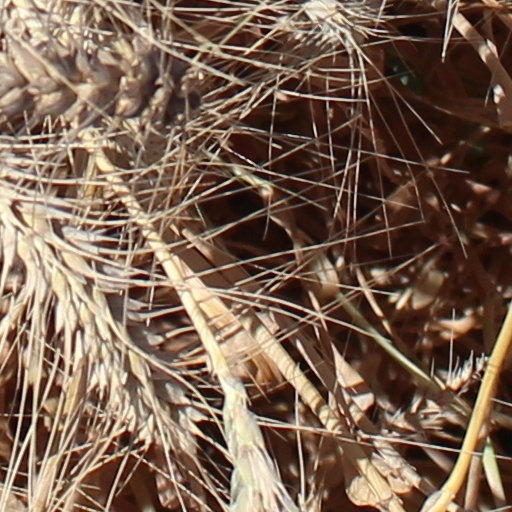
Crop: wheat